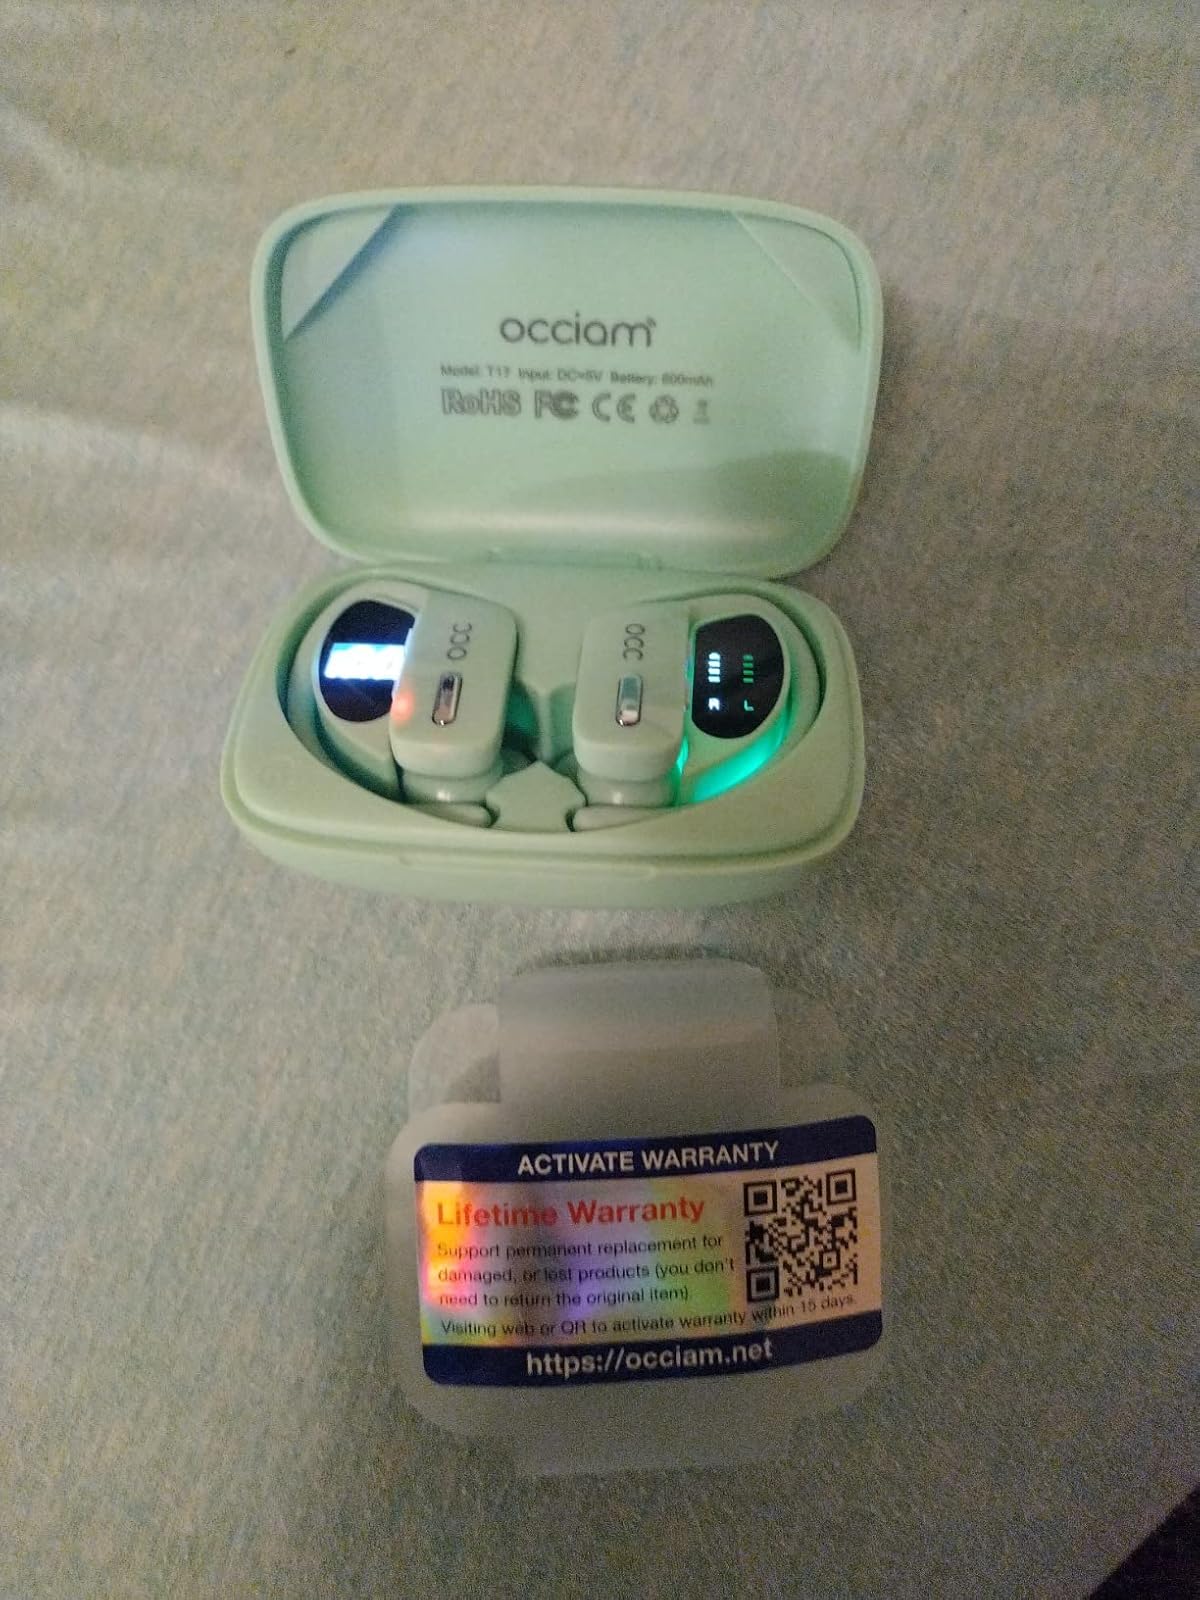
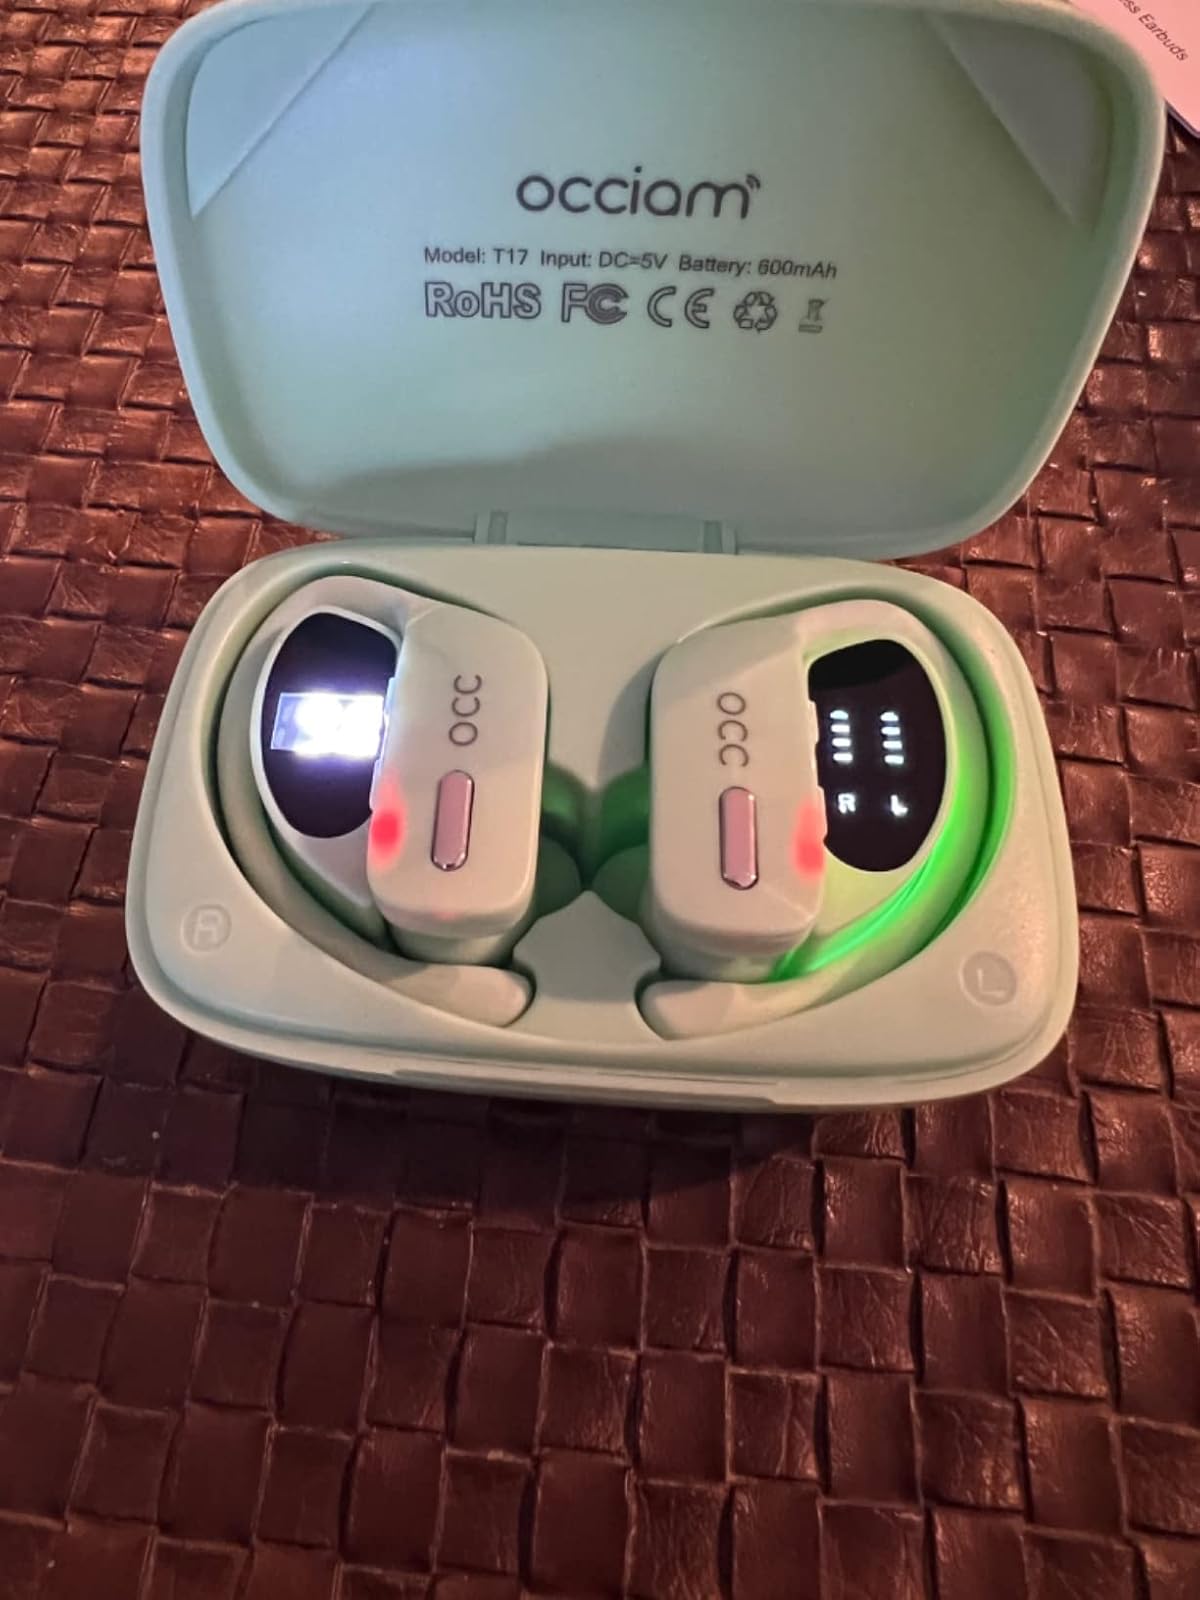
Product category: earbuds
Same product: yes